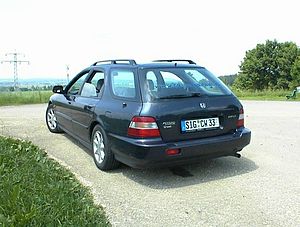
Honda Accord (5. generation) / Aerodeck
Accord Aerodeck bagfra
Honda Accord er en stor mellemklassebil fra den japanske bilfabrikant Honda. Femte generation kom på markedet i 1993 og blev bygget frem til 1997.